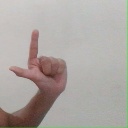
अक्षर: ल